Fah Lo Suee

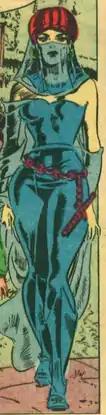
Fah lo Suee in "The Mask Of Dr Fu Manchu" (1951), art by Wally Wood.

Fah lo Suee appears in Avon's one-shot "The Mask of Dr. Fu Manchu" in 1951 by Wally Wood. In the early 1970s, writer Steve Englehart and artist Jim Starlin approached Marvel Comics to adapt the television series "Kung Fu" into a comic book, as DC's parent company, Warner Communications, owned the rights to the series. DC Comics, however, was not interested in their pitch, believing the show's and the martial arts genre popularity would phase out quickly. The duo then approached Marvel Comics with the idea to create a kung fu-focused original comic. Editor-in-chief Roy Thomas agreed, but only if they would include the Sax Rohmer's pulp villain Dr. Fu Manchu, as Marvel had previously acquired the comic book rights to the character. Englehart and Starlin developed Shang-Chi, a master of kung fu and a previously unknown son of Dr. Fu Manchu. At first, only a few characters were adapted from the Fu Manchu series, such as Dr. Petrie and Denis Nayland Smith, with whom Fah lo Suee has a romance in the novels, in "Master of Kung Fu" #26 (cover-dated March 1975), Doug Moench and Keith Pollard adapted the character for the series, she becomes an ally of Shang-Chi and MI-6. After Marvel's license with the Rohmer estate expired, "Master of Kung Fu" was cancelled in 1983. His half-sister became the director of MI-6. Despite subsequent issues either mentioning characters from the novels cryptically or phased out entirely. Fah lo Suee reappeared in "Journey into Mystery" #514–516, (1997-1998) leading a drug cartel in Hong Kong under the name Cursed Lotus. In 2010's "Secret Avengers" #6–10, writer Ed Brubaker officially sidestepped the entire issue via a storyline where the Shadow Council resurrects a zombified version of Dr. Fu Manchu, only to discover that "Dr. Fu Manchu" was only an alias and that Shang-Chi's father real name was Zheng Zu, an ancient Chinese sorcerer who discovered the secret to immortality and while the Si-Fan is referred to as the Hai-Dai. Similarly, Fah Lo Suee was later renamed Zheng Bao Yu in 2013's "The Fearless Defenders" #8, written by Cullen Bunn, where she appears leading the Ha-Dai.